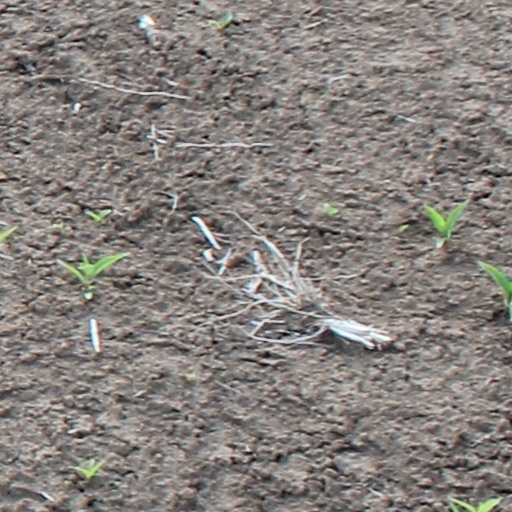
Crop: wheat